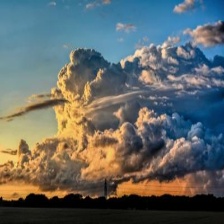
Cloud type: Cumulonimbus